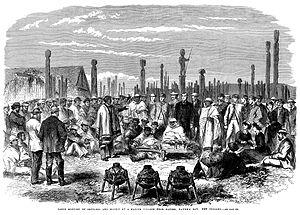
Les Néo-Zélandais sont les citoyens de la Nouvelle-Zélande, indépendamment de leur appartenance ethnique. Au début du XXIᵉ siècle, ils sont majoritairement d'ascendance européenne et les Maoris constituent l'ethnie minoritaire la plus importante.
9 février : Henri Dunant fonde en Suisse la Croix-Rouge internationale.